Christmas in Italy

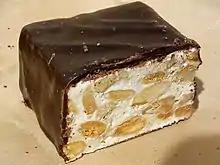
Camerino torrone

Agnolotti pavesi is a type of egg-based stuffed pasta of the Lombard cuisine served hot or warm, typical of the Oltrepò Pavese, an area of the province of Pavia, in the Italian region of Lombardy. Agnolotti pavesi can be served dry, with a sauce based on Pavese stew, or in goose broth.